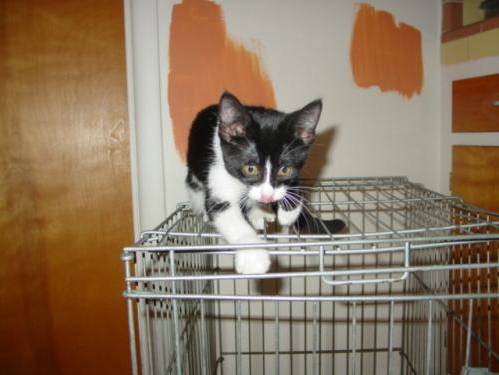
Label: cat